Khosro Heydari

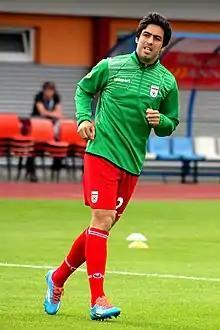
Heydari in a pre-World Cup warmup match

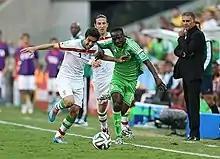
Heydari playing for Iran against Nigeria in 2014 World Cup

Khosro Heydari was a member of Iran national under-23 football team, participating in the 2006 Asian Games. He was called up to the senior squad in June 2007 for the West Asian Football Federation Championship 2007. He made his debut for Iran in a match vs Palestine. He played in 2010 FIFA World Cup qualification and 2014 FIFA World Cup qualification for Team Melli. He also featured in 2011 AFC Asian Cup qualification and 2015 AFC Asian Cup qualification. He performed for Team Melli in West Asian Football Federation Championship 2010, 2011 Asian Cup, 2014 World Cup and 2015 Asian Cup.